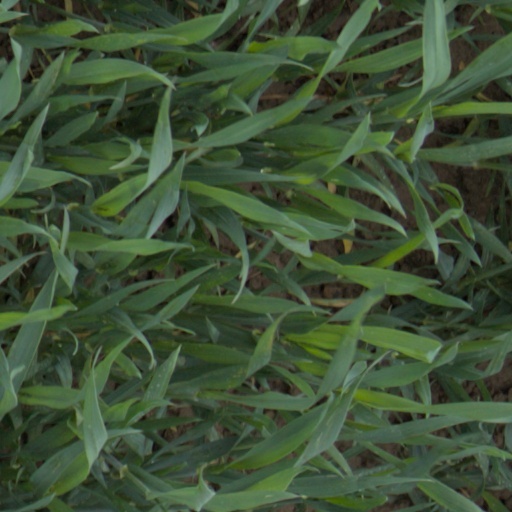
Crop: wheat